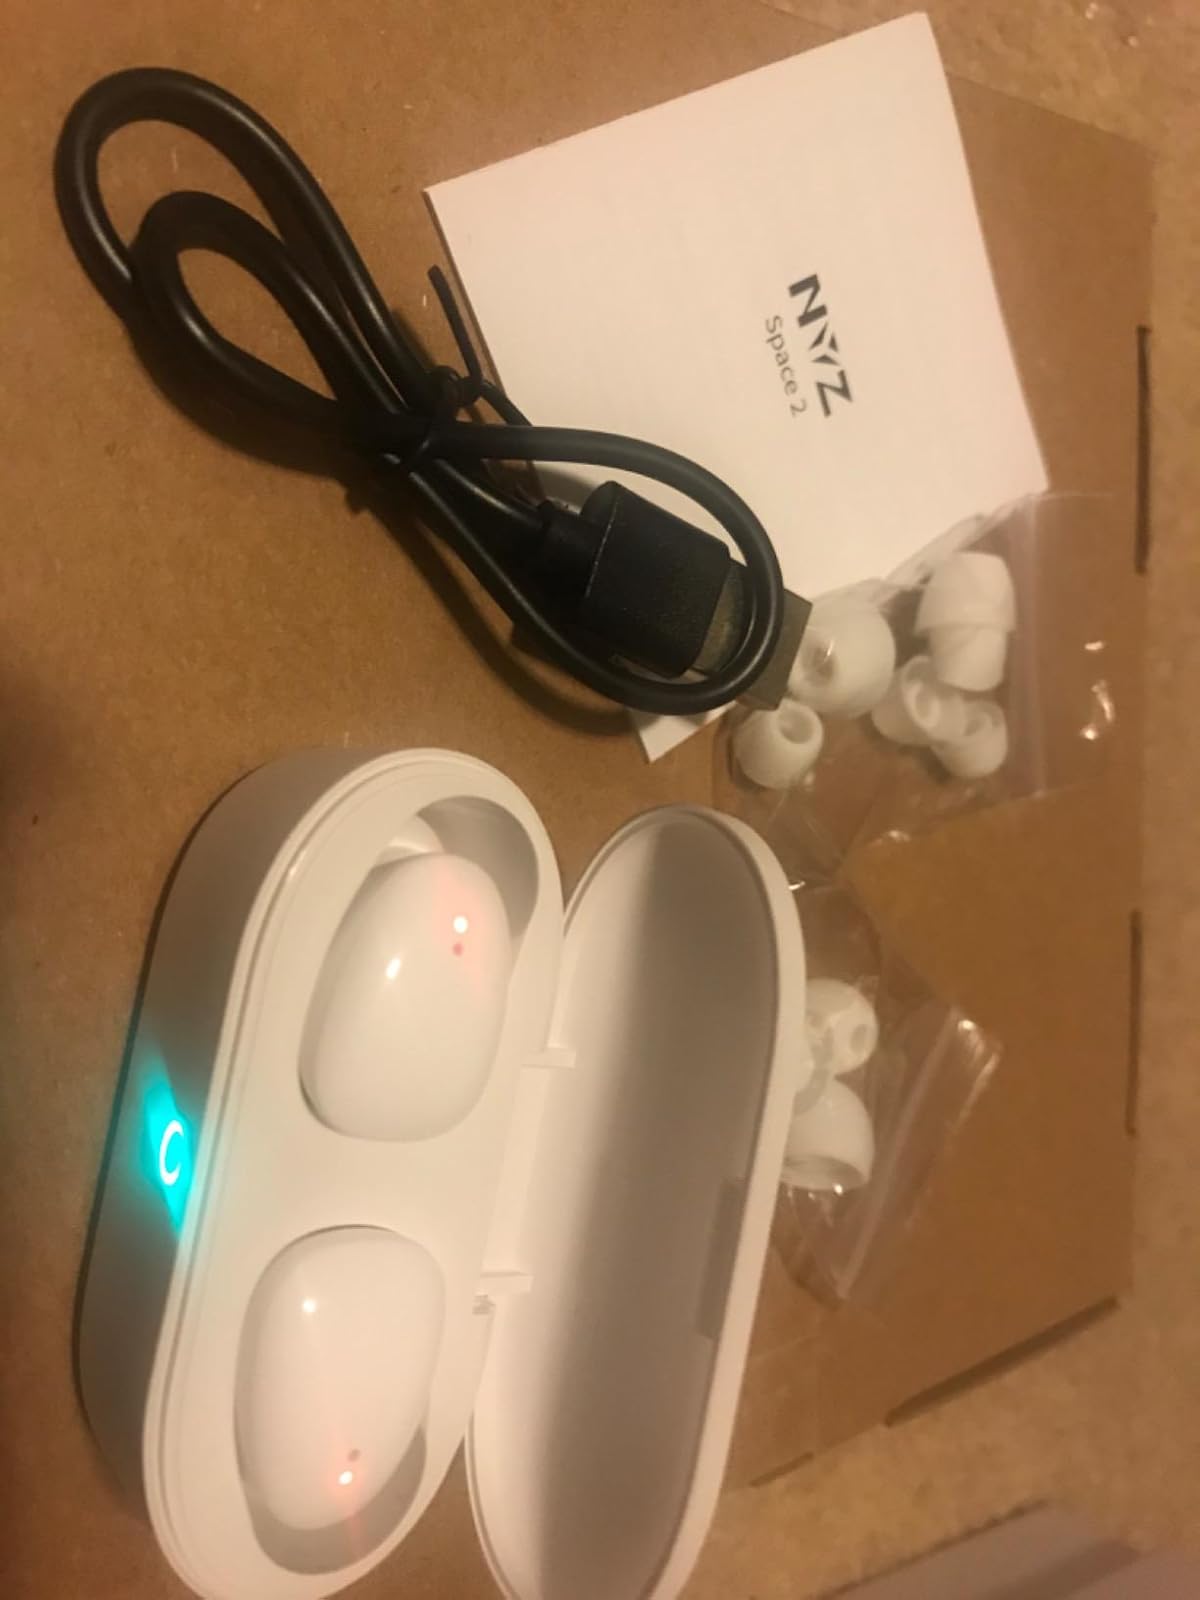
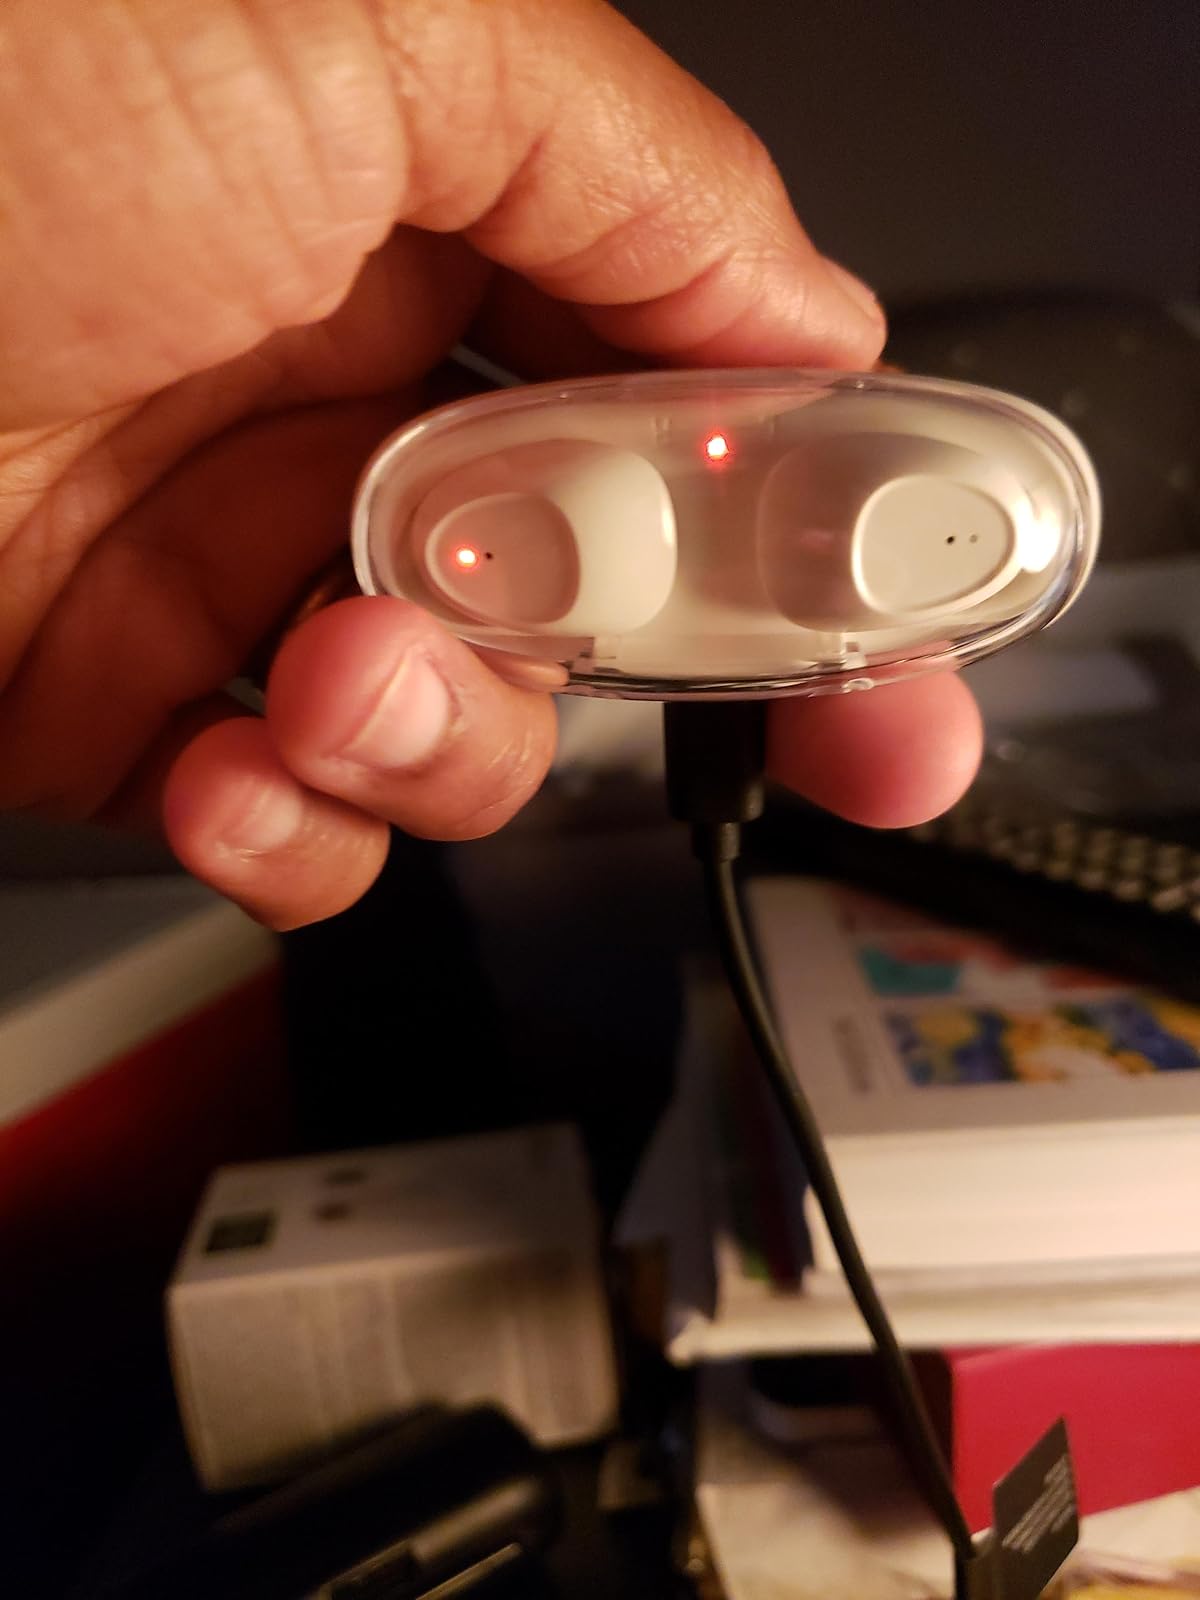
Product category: earbuds
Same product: no